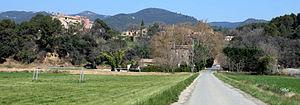
Puget est une commune française située dans le département de Vaucluse, en région Provence-Alpes-Côte d'Azur.